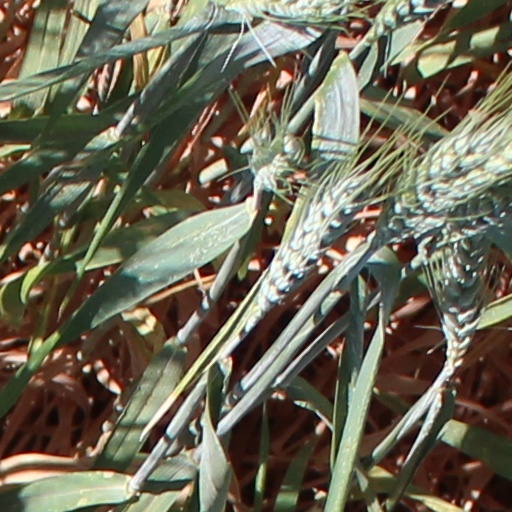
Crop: wheat